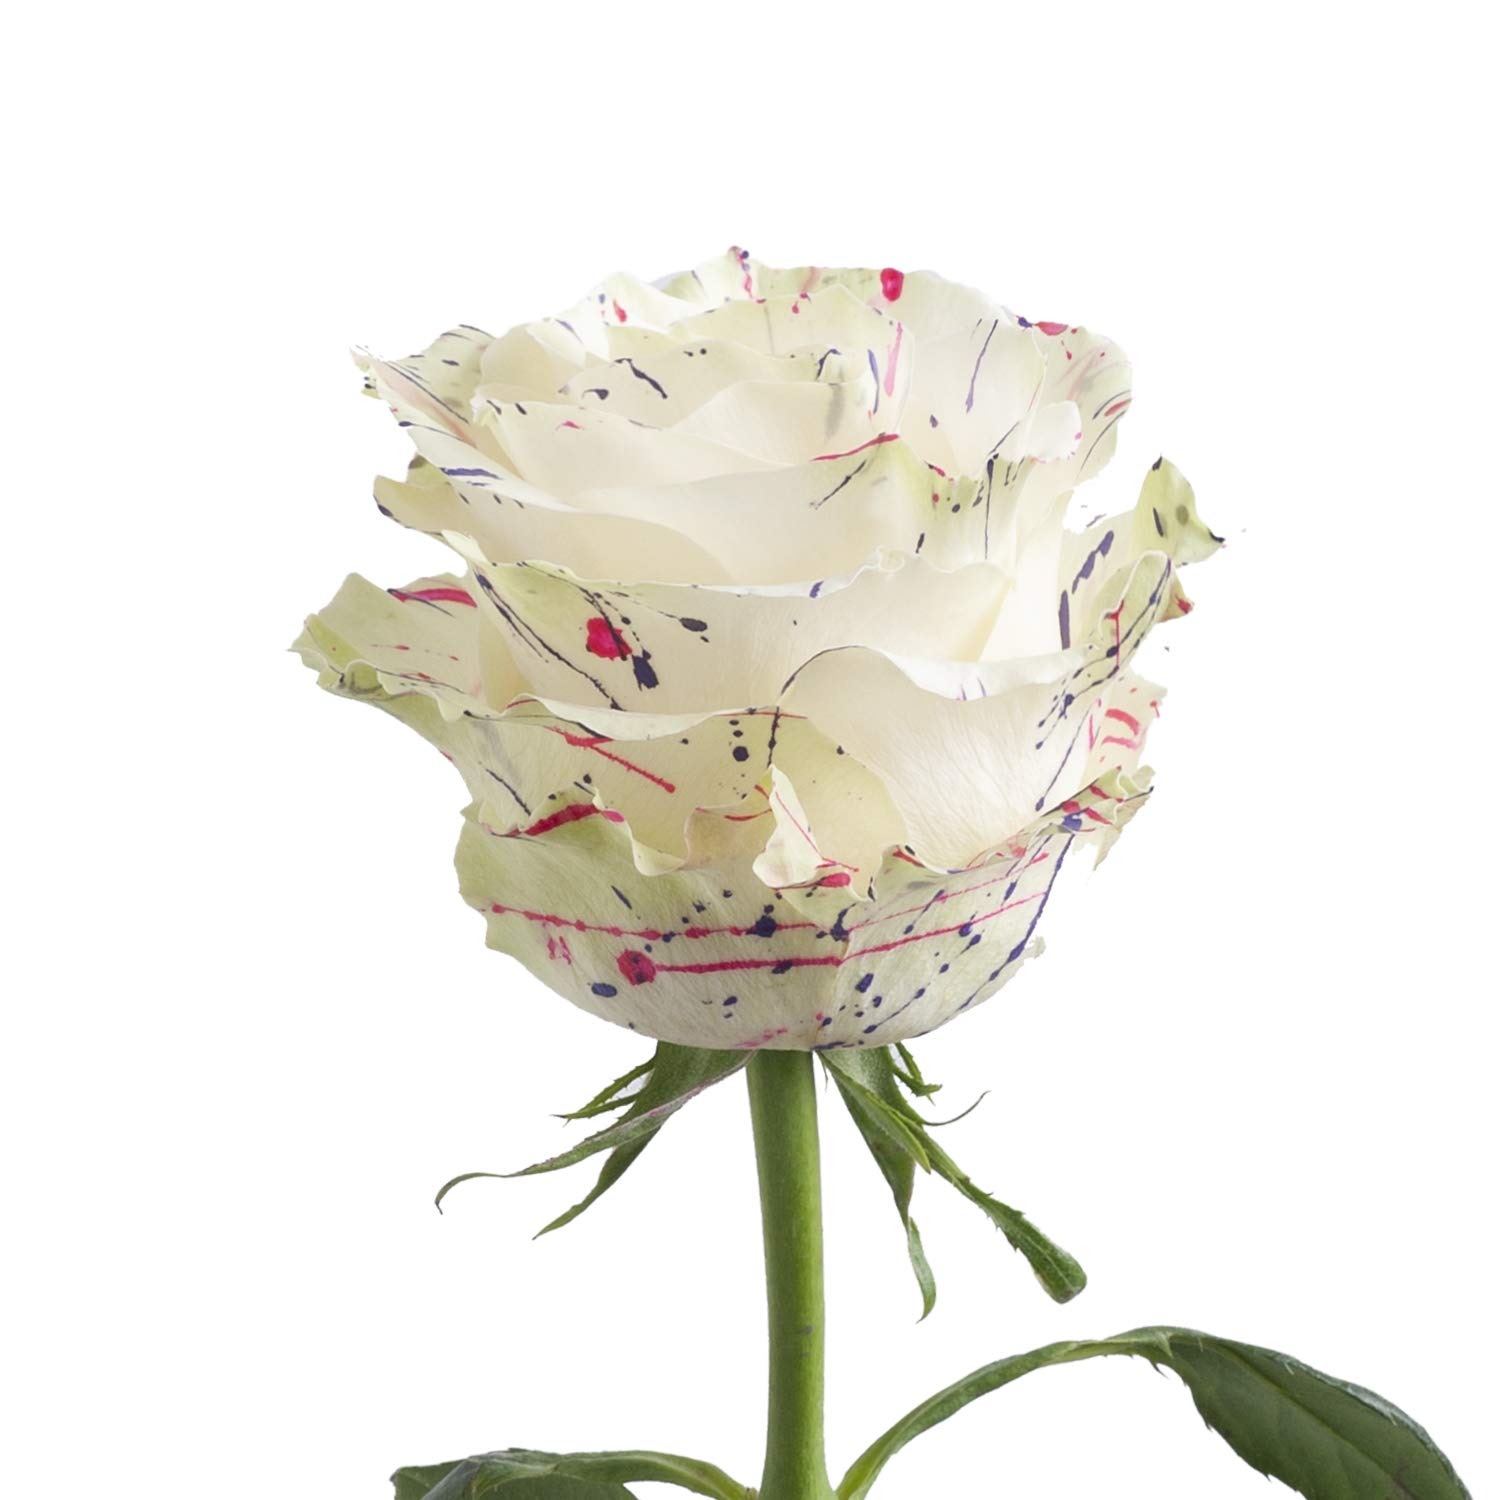
Item Name: Candy Confetti Painted Roses 50 cm - 50 Stems
Product Description: Create stunning arrangements and bouquets with the vibrant color of our Premium Painted Roses. Available in a wide variety of hues, they are perfect to add elegance and class to any occasion. Bloomingmore farm-direct roses are sustainably grown in Ecuador and are the freshest flowers that last twice as long as market-bought-flowers.
Value: 1.0
Unit: Count

Price: 109.98